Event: Nepal Earthquake
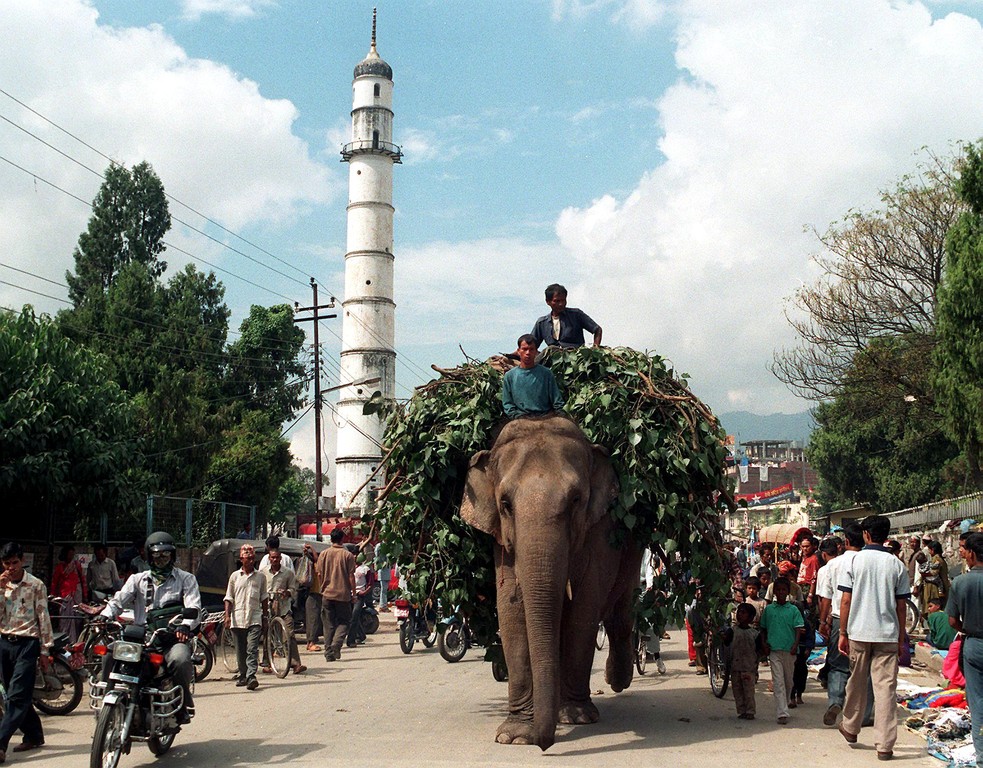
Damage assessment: no_damage